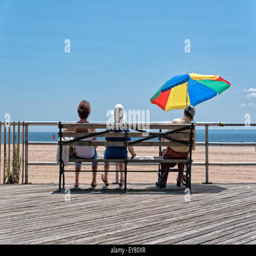
elderly people sitting on a bench .